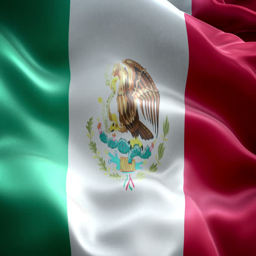
national flag , new and different ripple effect .